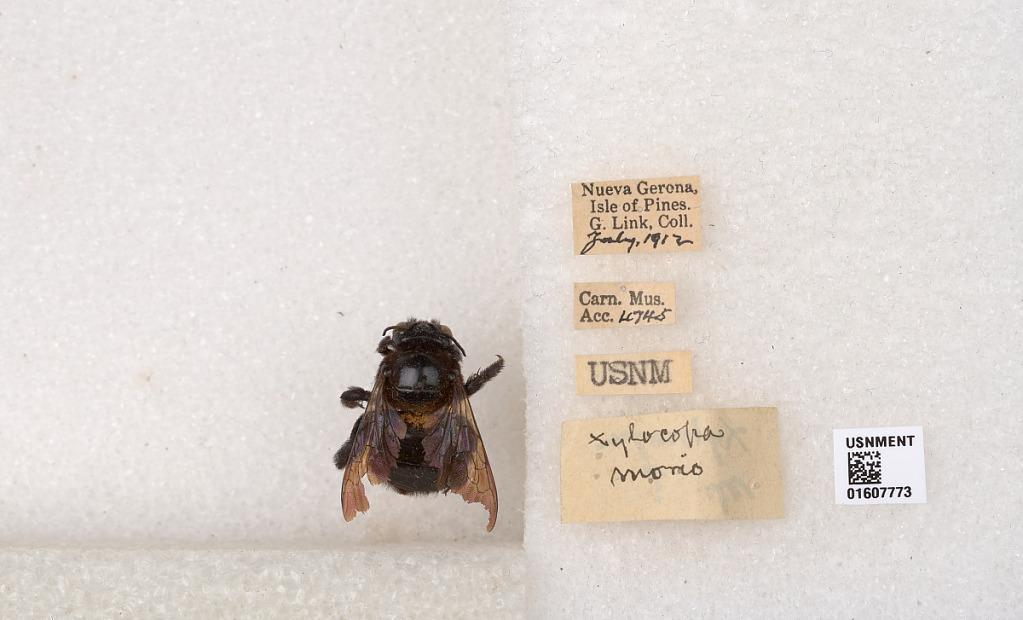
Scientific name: Xylocopa (Neoxylocopa) cubaecola Lucas
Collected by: G. Link
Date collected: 1912-7-1
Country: Cuba
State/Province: Isla de la Juventud
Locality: Nueva Gerona, Isle of Pines.
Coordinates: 21.8702, -82.8032